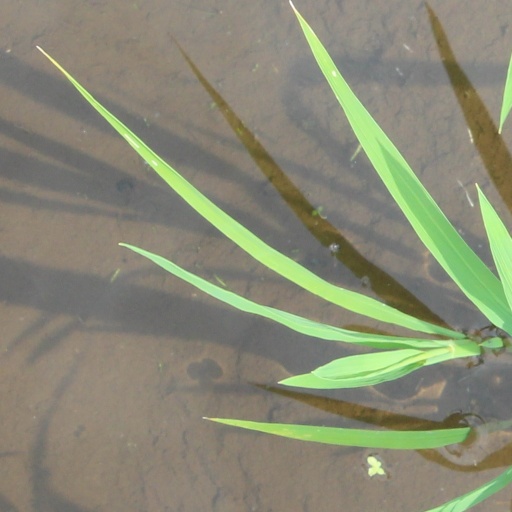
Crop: rice